History of algebra

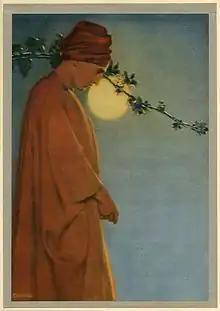
Omar Khayyám

The first century of the Islamic Arab Empire saw almost no scientific or mathematical achievements since the Arabs, with their newly conquered empire, had not yet gained any intellectual drive and research in other parts of the world had faded. In the second half of the 8th century, Islam had a cultural awakening, and research in mathematics and the sciences increased. The Muslim Abbasid caliph al-Mamun (809–833) is said to have had a dream where Aristotle appeared to him, and as a consequence al-Mamun ordered that Arabic translation be made of as many Greek works as possible, including Ptolemy's "Almagest" and Euclid's "Elements". Greek works would be given to the Muslims by the Byzantine Empire in exchange for treaties, as the two empires held an uneasy peace. Many of these Greek works were translated by Thabit ibn Qurra (826–901), who translated books written by Euclid, Archimedes, Apollonius, Ptolemy, and Eutocius.